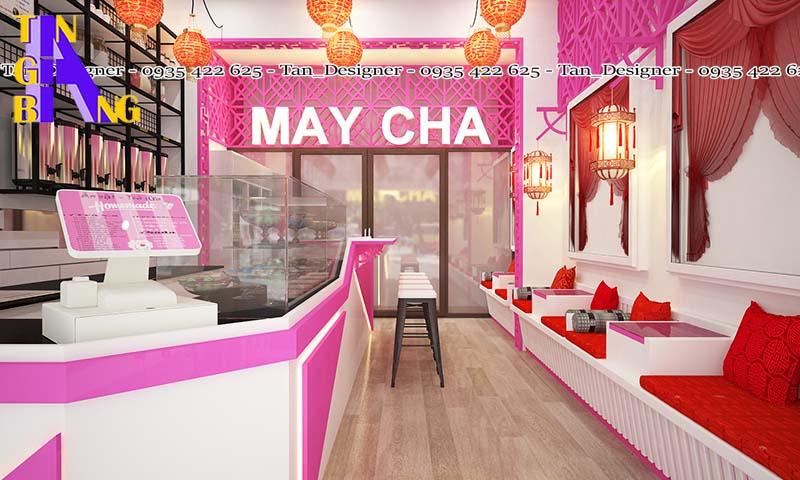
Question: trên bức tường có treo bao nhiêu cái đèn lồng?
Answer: trên bức tường có treo hai cái đèn lồng